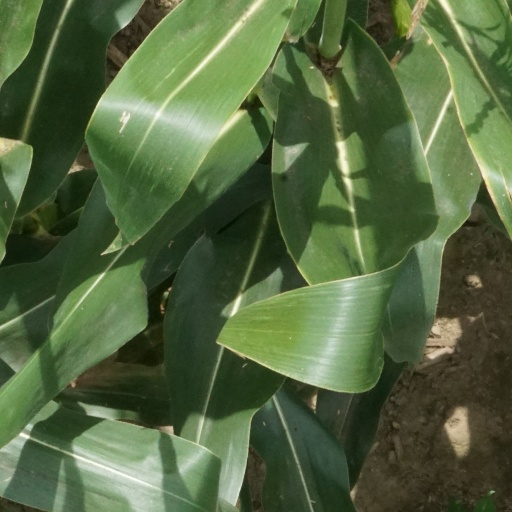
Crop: maize; corn